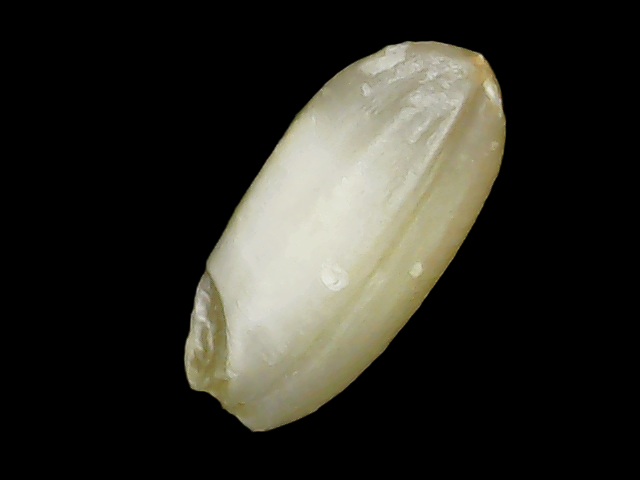
Rice variety: Binadhan10